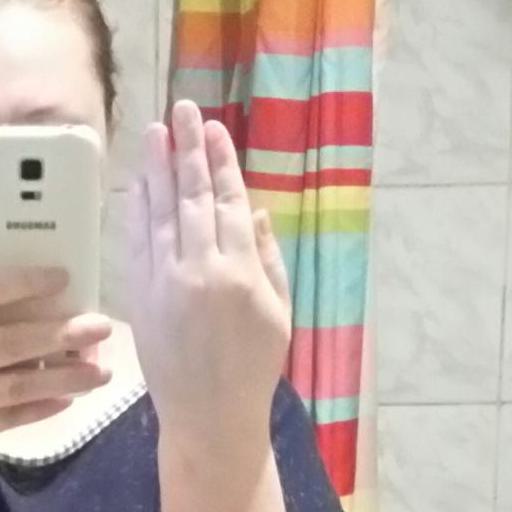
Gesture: stop_inverted